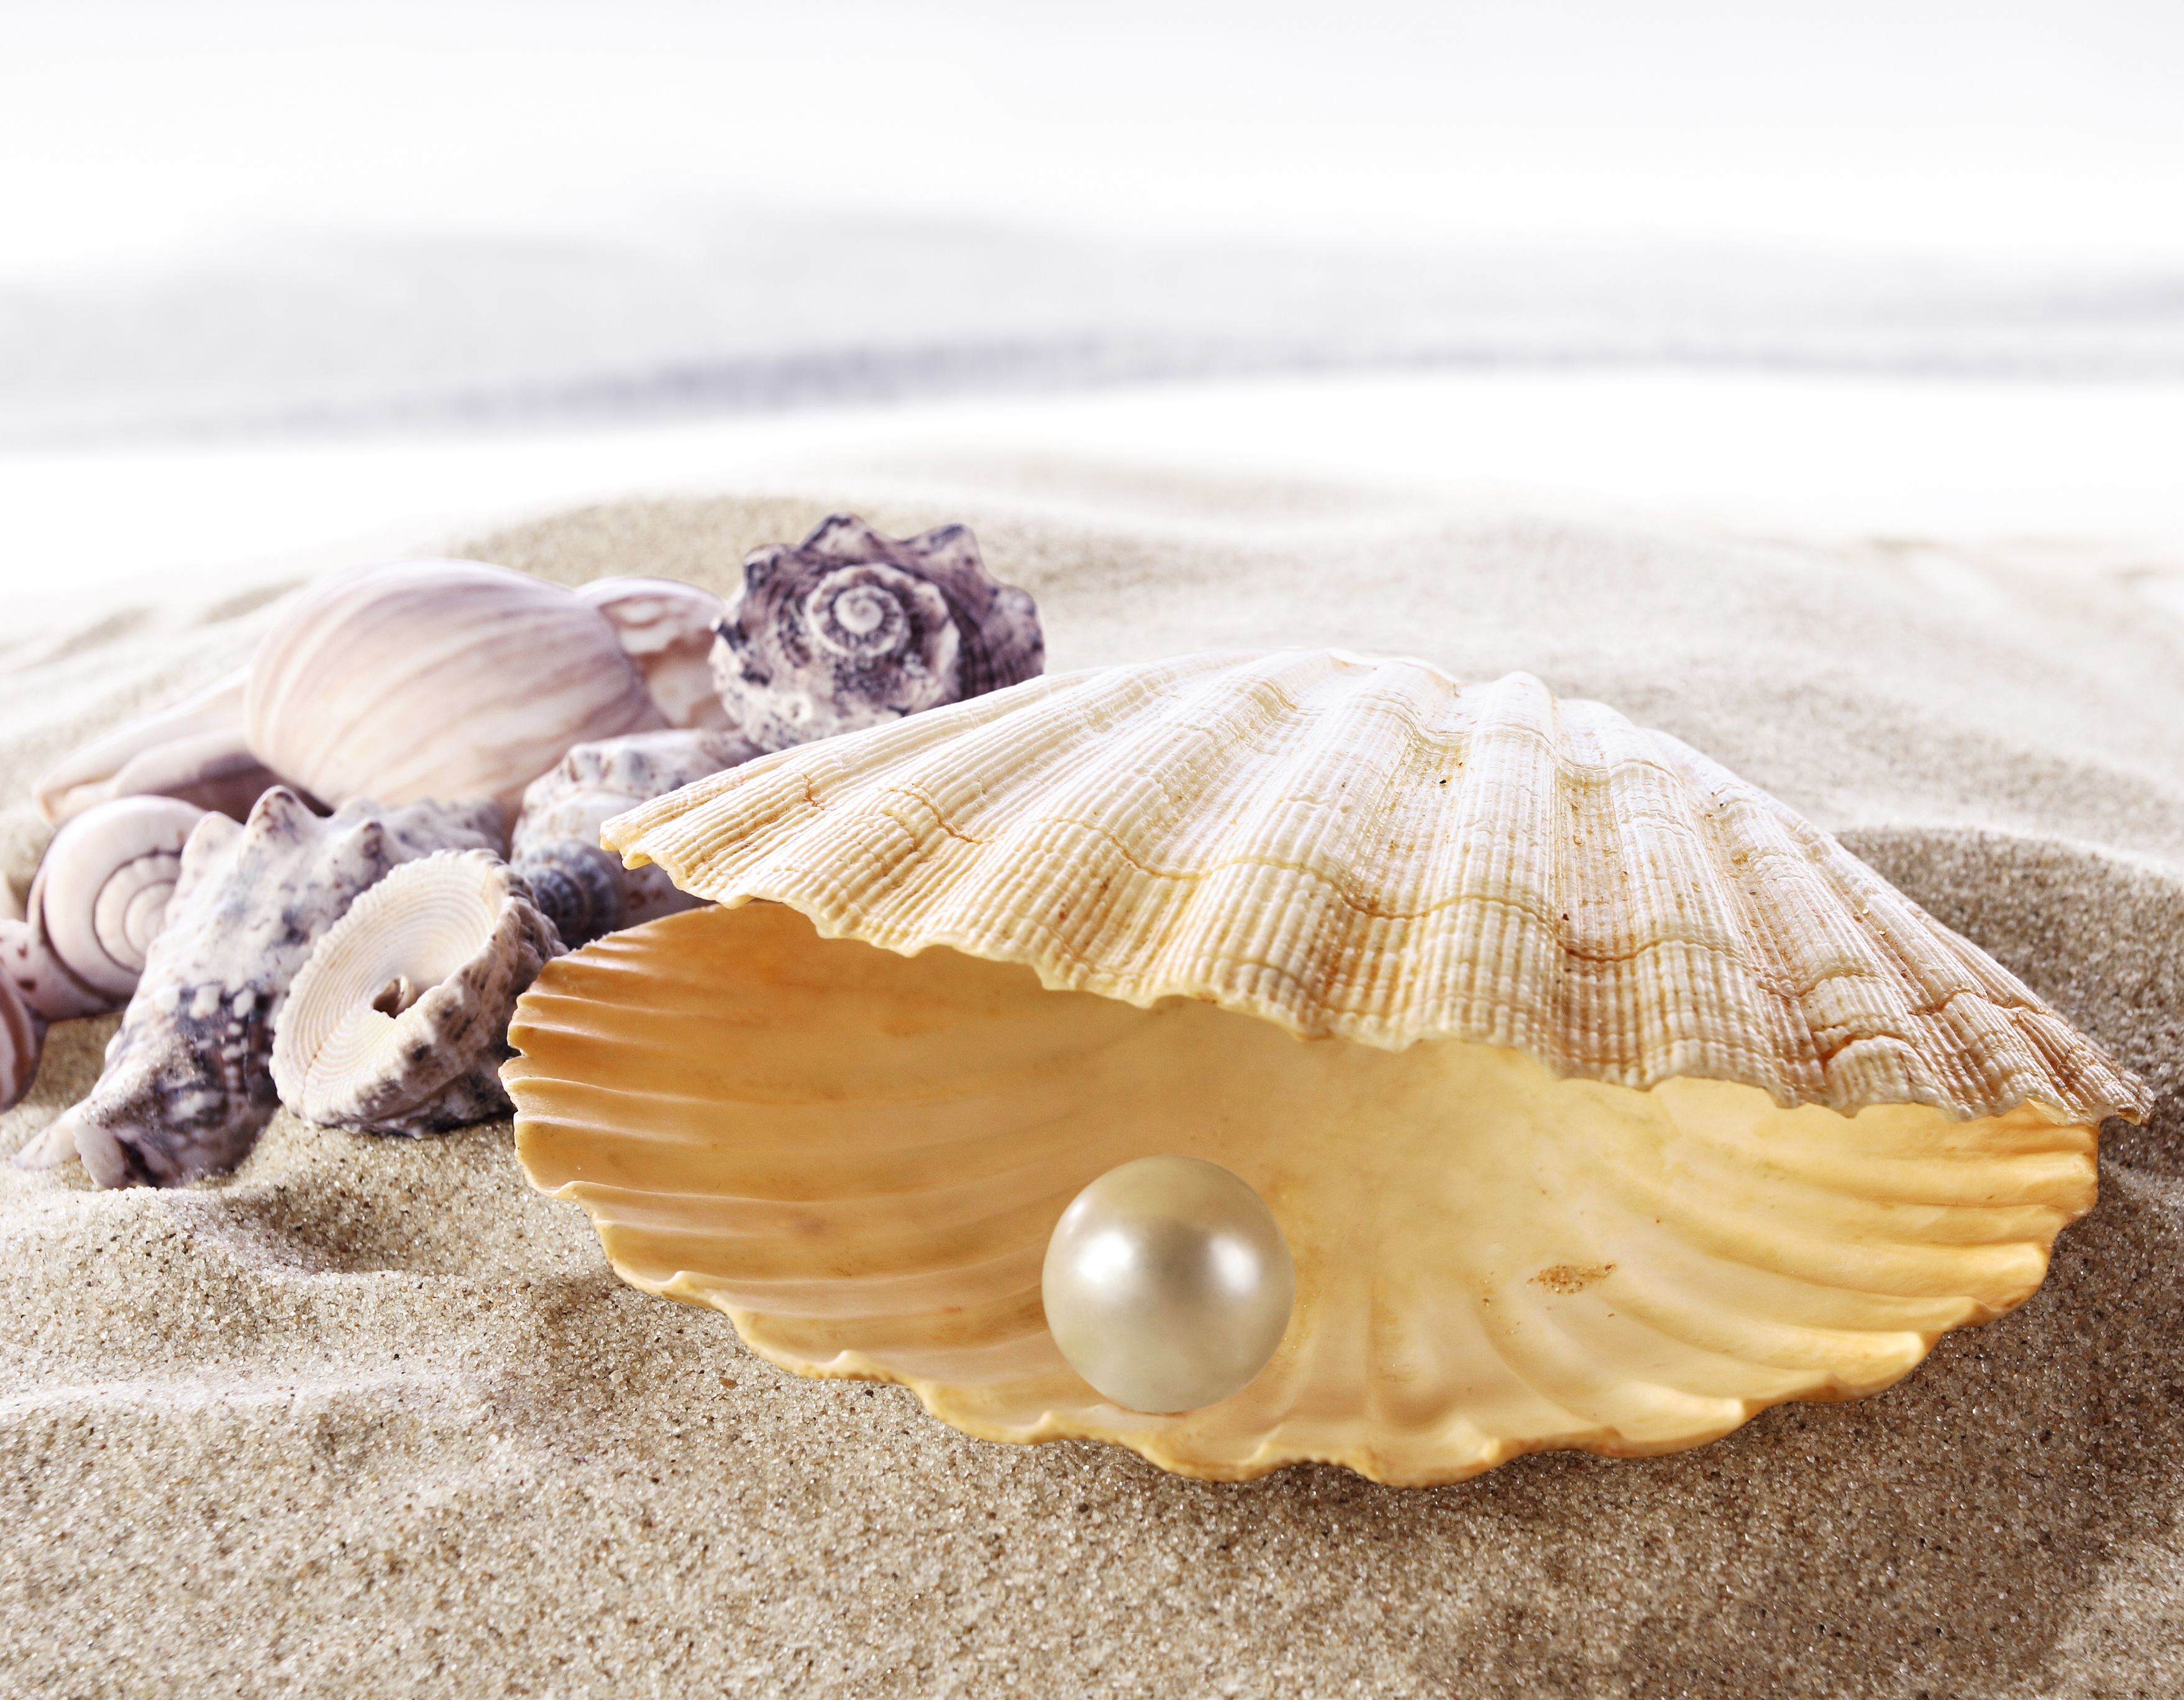
shell, pearl, clam, bivalve, cockle, oyster, conch, natural material, shellfish, fashion accessory, animal product, molluscs, jewellery, seafood, beige, invertebrate